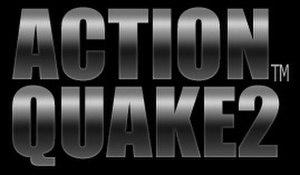
Action Quake 2, ou AQ2, est un mod de tir à la première personne multijoueur en ligne basé sur Quake II.